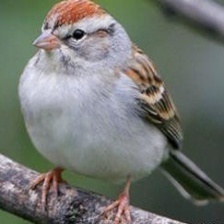
Species: CHIPPING SPARROW
Scientific name: SPIZELLA PASSERINA